Leo Cullen (rugby union)

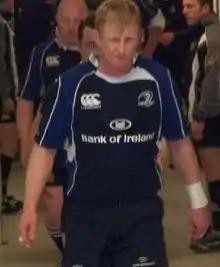
Cullen preparing for a Leinster match at the RDS in 2009.

Cullen re-joined Leinster in 2007 and was part of the squad that won the 2007/2008 Celtic League. On 26 August 2008, he was named as Leinster captain following Brian O'Driscoll stepping down from the role meaning he has captained most of the teams he has played on. He led Leinster to success in their first ever Heineken Cup in 2009, beating Leicester in the final. He also captained Leinster in 2011 to another Heineken Cup victory, and in 2012 became the first person to captain a team to three Heineken Cup victories. He retired in May 2014 after winning the 2014 Pro12 Grand Final.